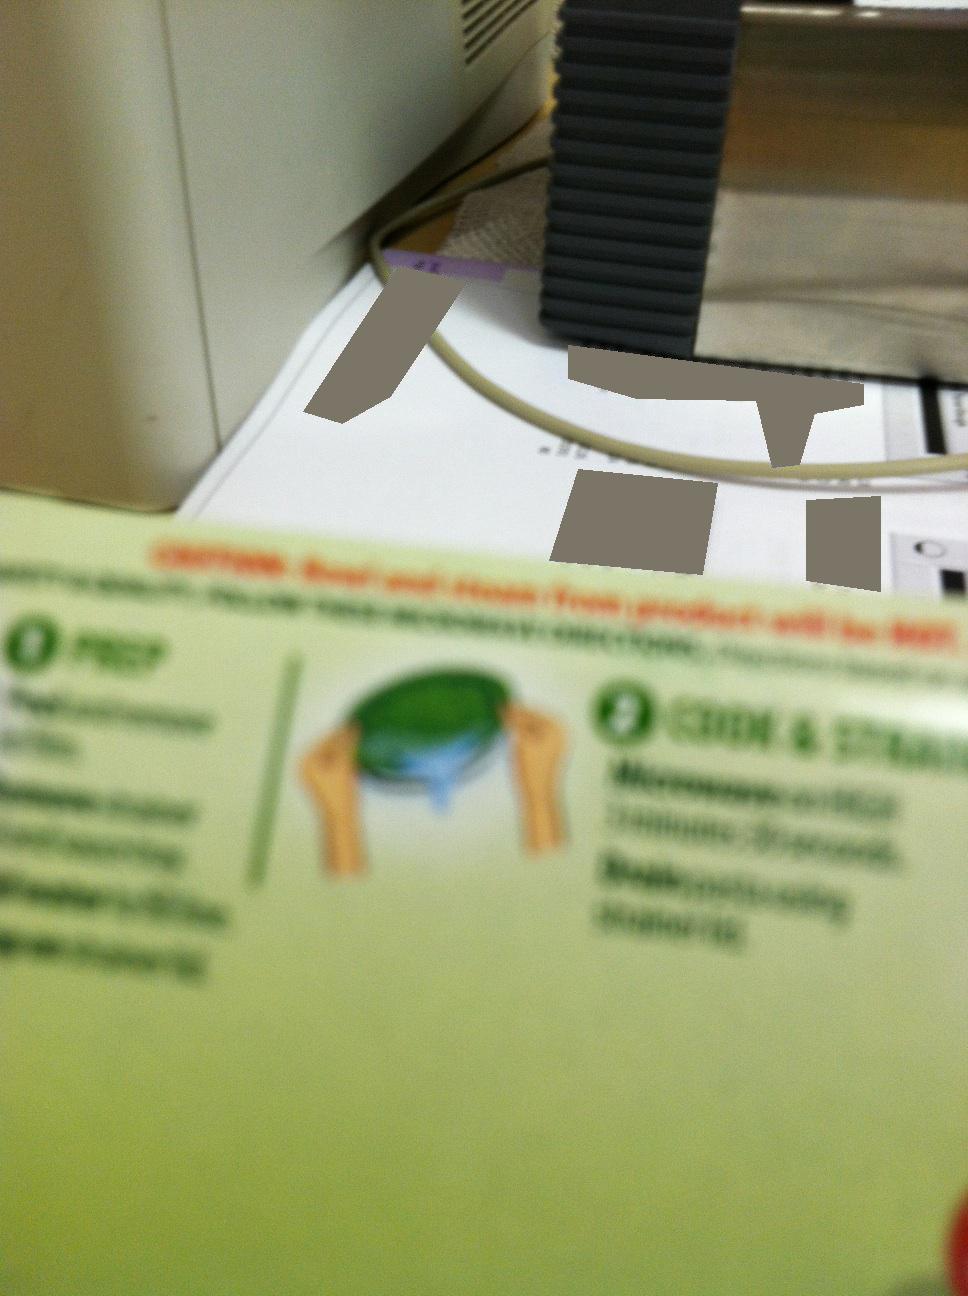Question: When does this expire?
Answer: unanswerable